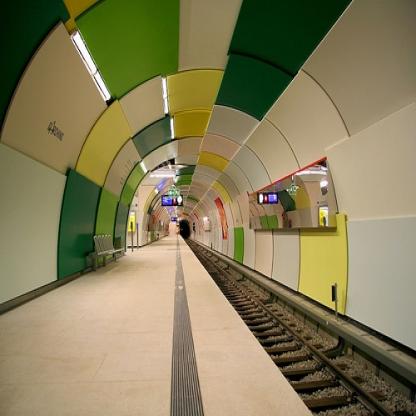
Scene: Indoor